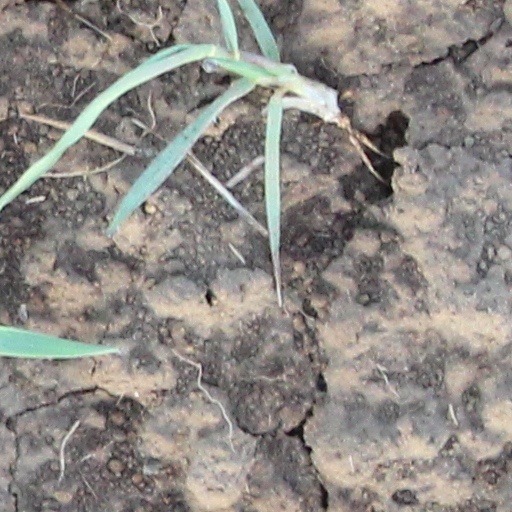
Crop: wheat